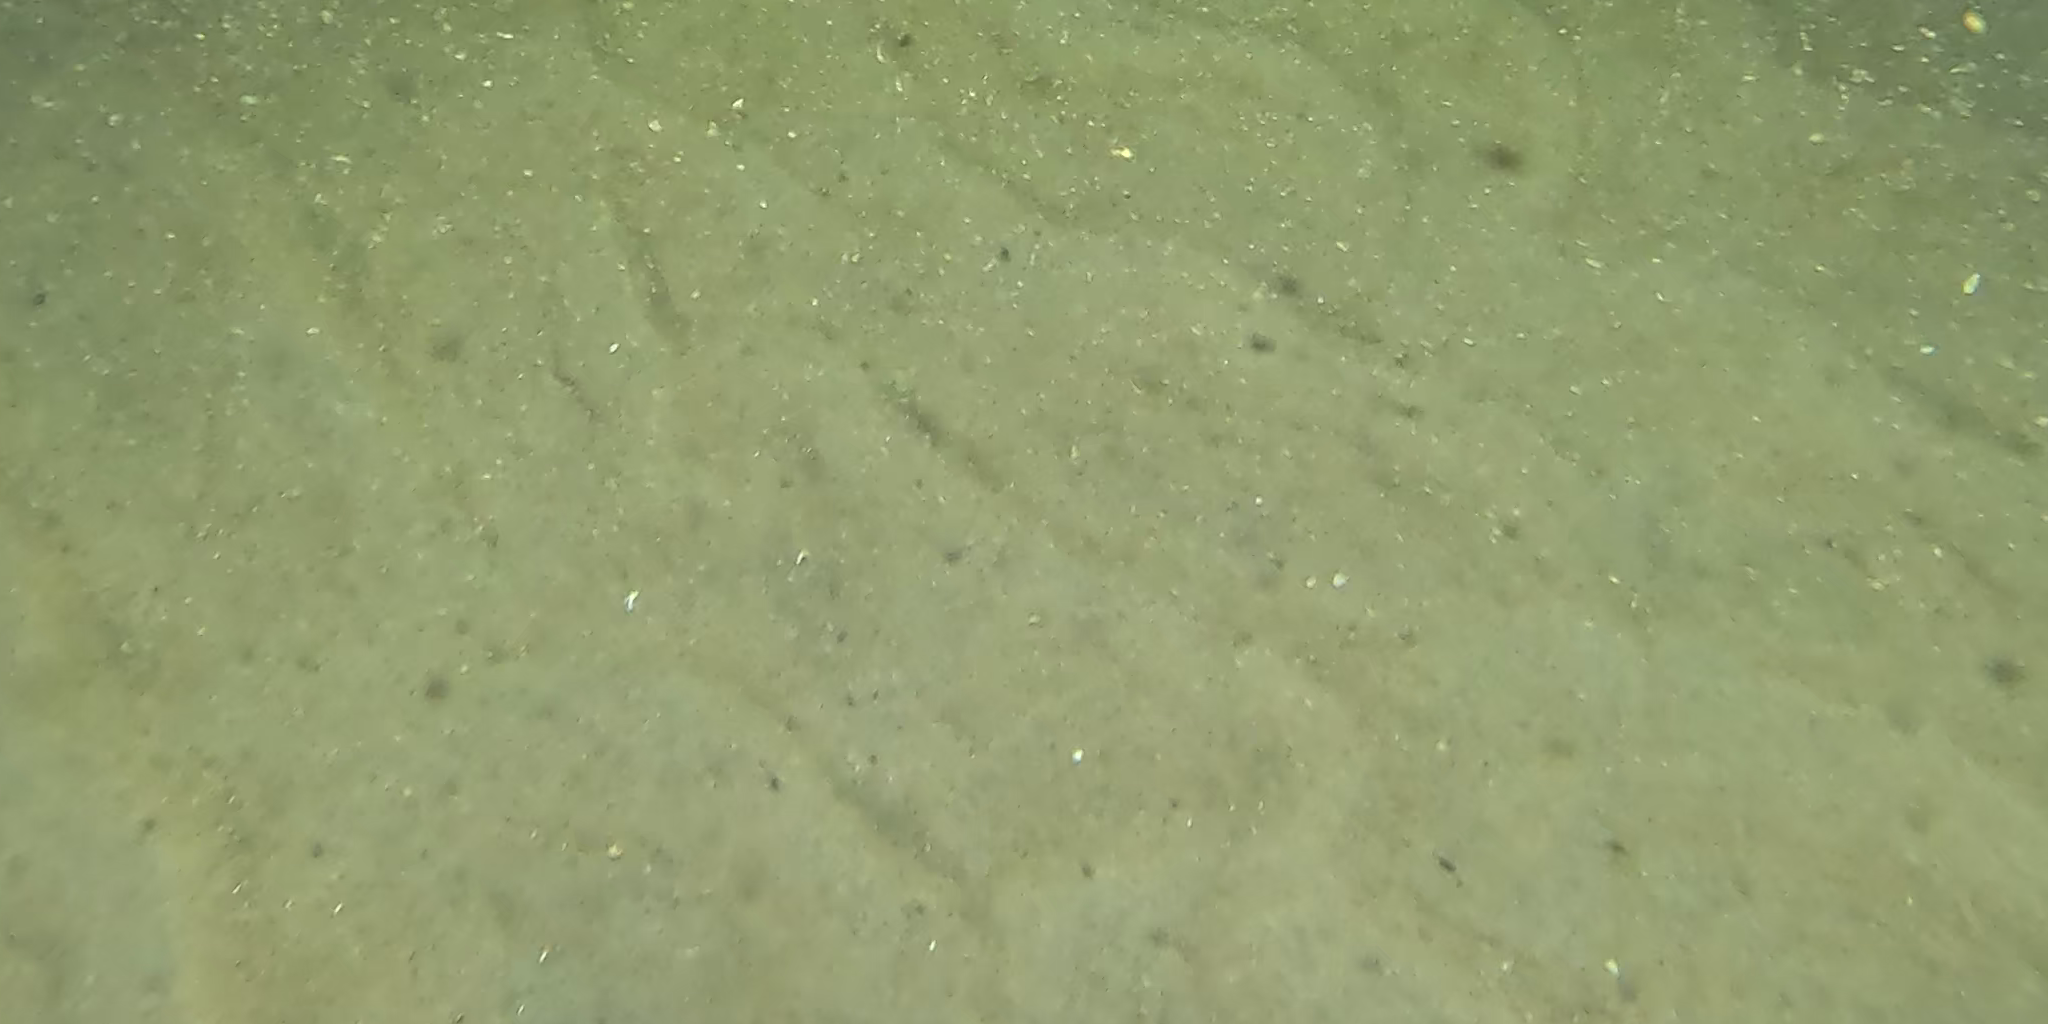
Seabed habitat: sand